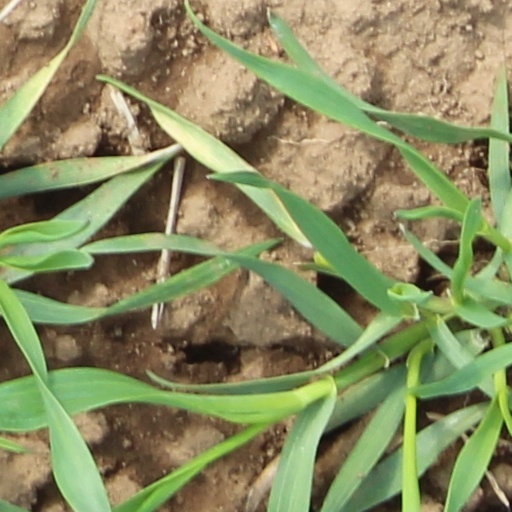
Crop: wheat